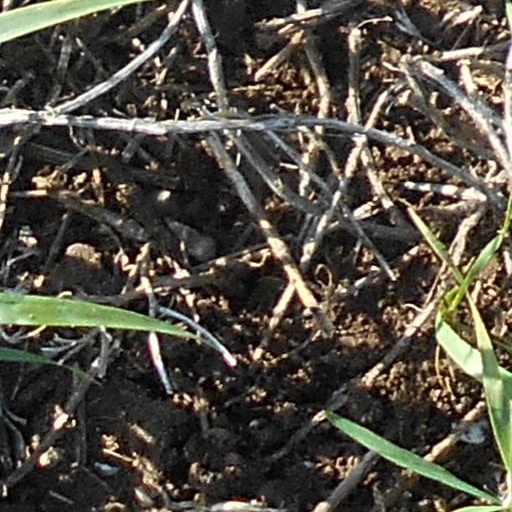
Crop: wheat